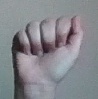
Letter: saad